Thomas Leverett Nelson

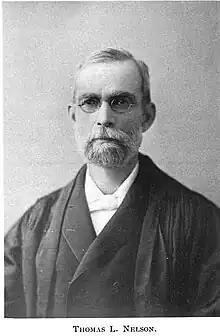

Thomas Leverett Nelson (March 4, 1827 – November 21, 1897) was a United States district judge of the United States District Court for the District of Massachusetts.